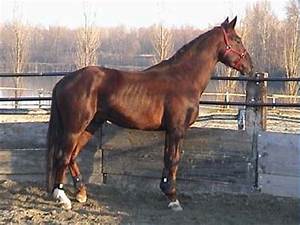
Label: horse